Architecture of the Tarnovo Artistic School

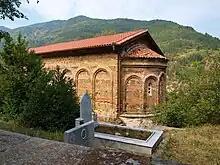
The medieval ossuary of Bachkovo Monastery

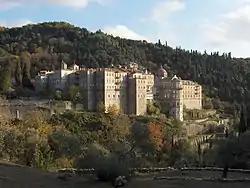
Zograf Monastery

Sometimes the architects used painting to decorate certain elements. The lunettes of the niches of St Dimitar of Solun Church in the capital were plastered up and painted with rhomboid patterns. High on the walls in some churches consoles were built in on which laid small decorative arches. The roofs were covered with tiles or lead plates (the initial cover of St Peter and Pavel in Tarnovo), the dome was narrow and high with circular or polygonal shape. The polygonal domes were characterized with small columns on the corners. The appearance of the churches was complemented with sculptures and paintings.